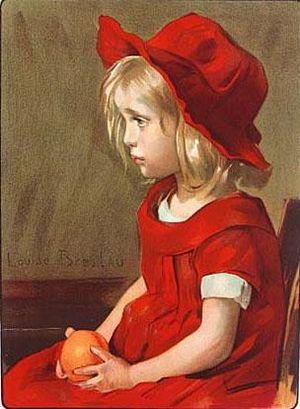
Fillette à l'orange